Khan! (TV series)

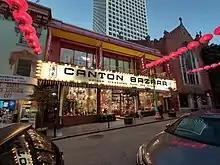
The Khan family lives in the apartment above Canton Bazaar at 616 Grant.

Dhiegh insisted on having no onscreen billing for his role, despite playing the title character. In an interview with Marilyn Beck to promote the show, he stated, "To be made the focal point of attention is something that disturbs me greatly. After all, we must remember it is not me, the individual, that is important. That is why I have told CBS I want no credits for the series. The goal is not to make any one person a star, but to create something that is good for all." He was selected for the role in November 1974.